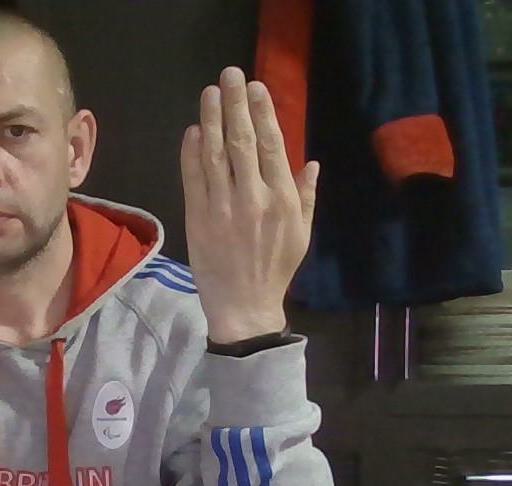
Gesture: stop_inverted